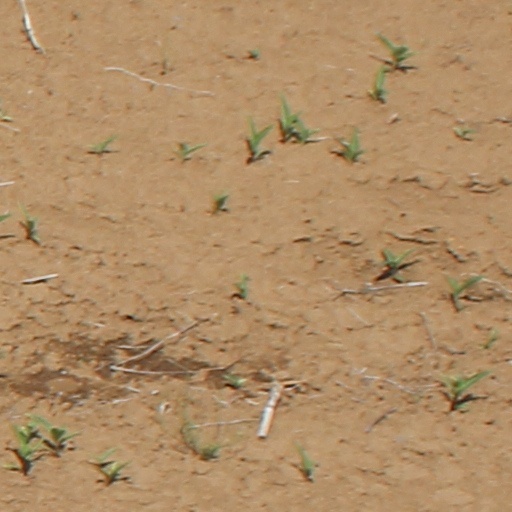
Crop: wheat